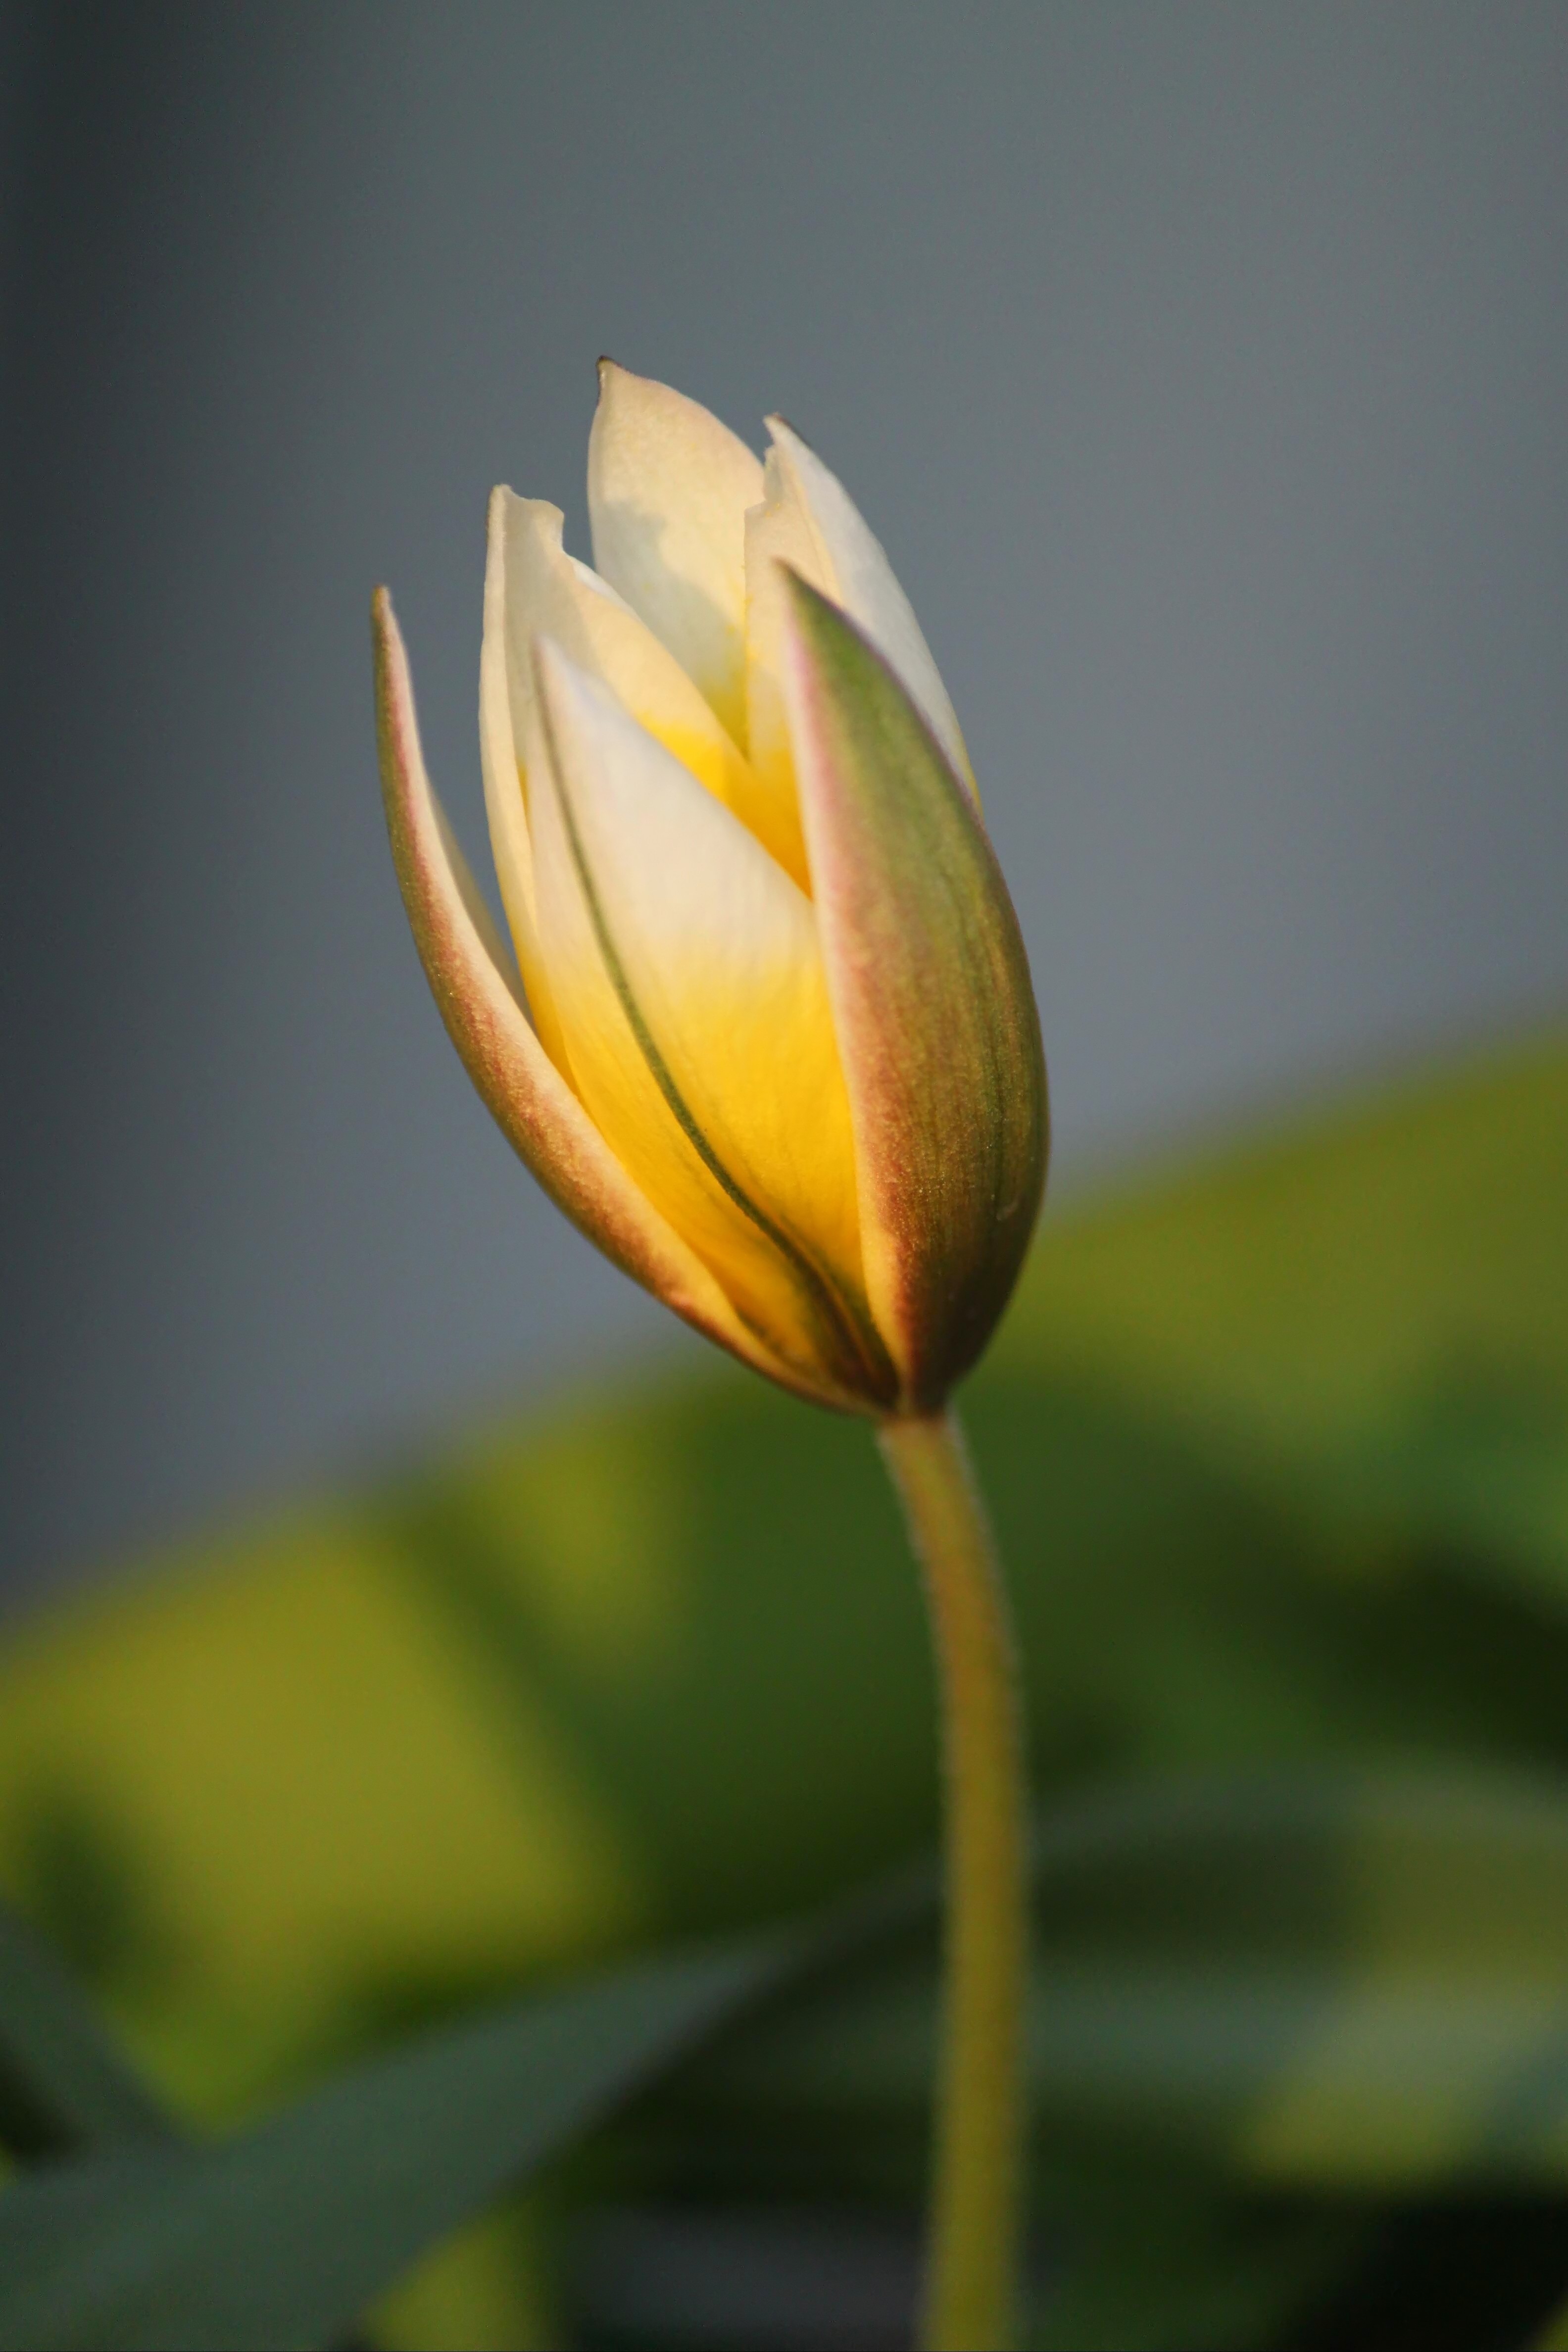
nature, blossom, light, plant, white, photography, sunlight, leaf, flower, petal, bloom, tulip, spring, green, macro, botany, yellow, garden, close, sacred lotus, aquatic plant, flora, flowers, close up, lotus, fine, tulips, bud, tender, floristry, greenish, macro photography, ornamental plant, tulpenbluete, flowering plant, plant stem, land plant, garden cups